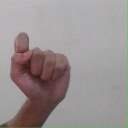
अक्षर: घ